Rocky Mountain Front

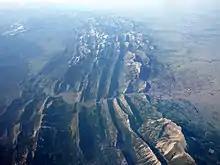
Aerial view of a cross-section of the Lewis Overthrust, facing north. The Rocky Mountain Front is on the right.

Southwest Wyoming, where the borders of Idaho, Utah, and Wyoming come together, is another area where the Cordilleran foreland thrust-and-fold remains largely intact. (The other is northwest Montana, as noted above.)